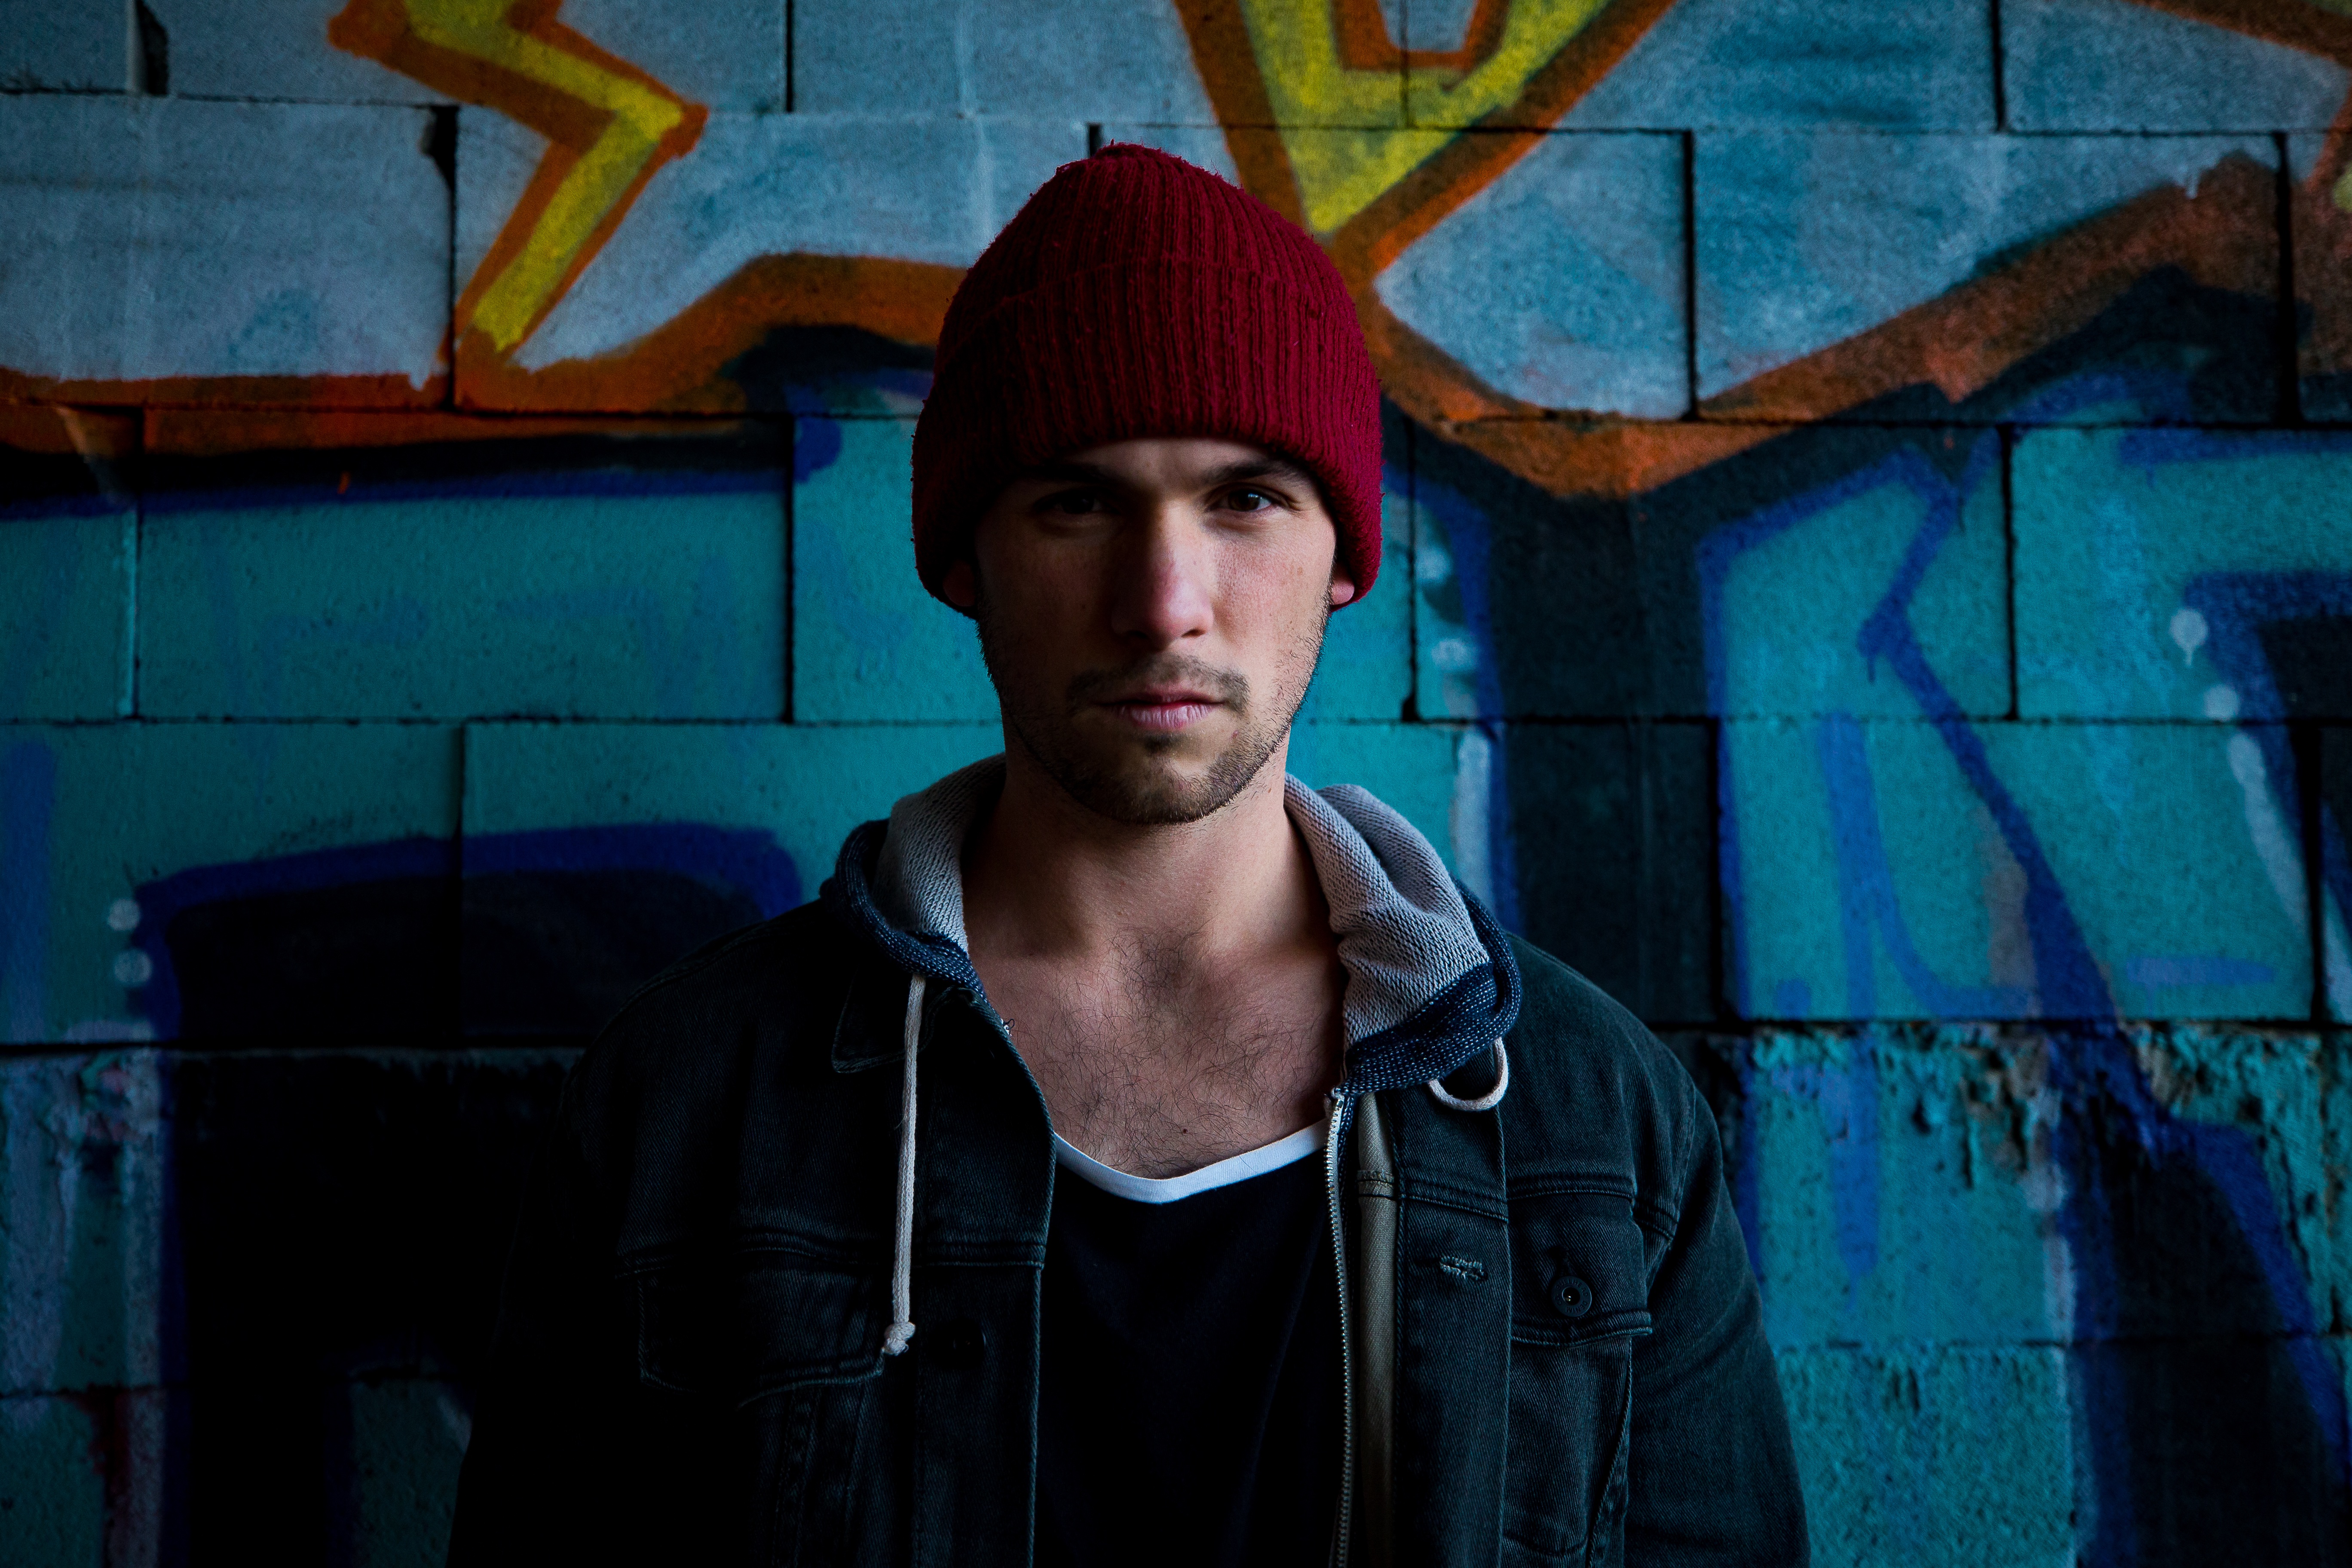
color, blue, screenshot